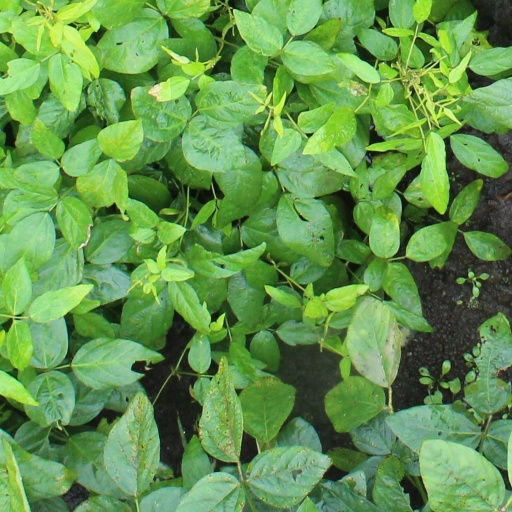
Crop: soybean